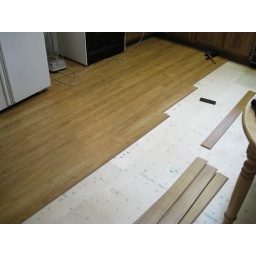
Building the kitch floor in my parent's house